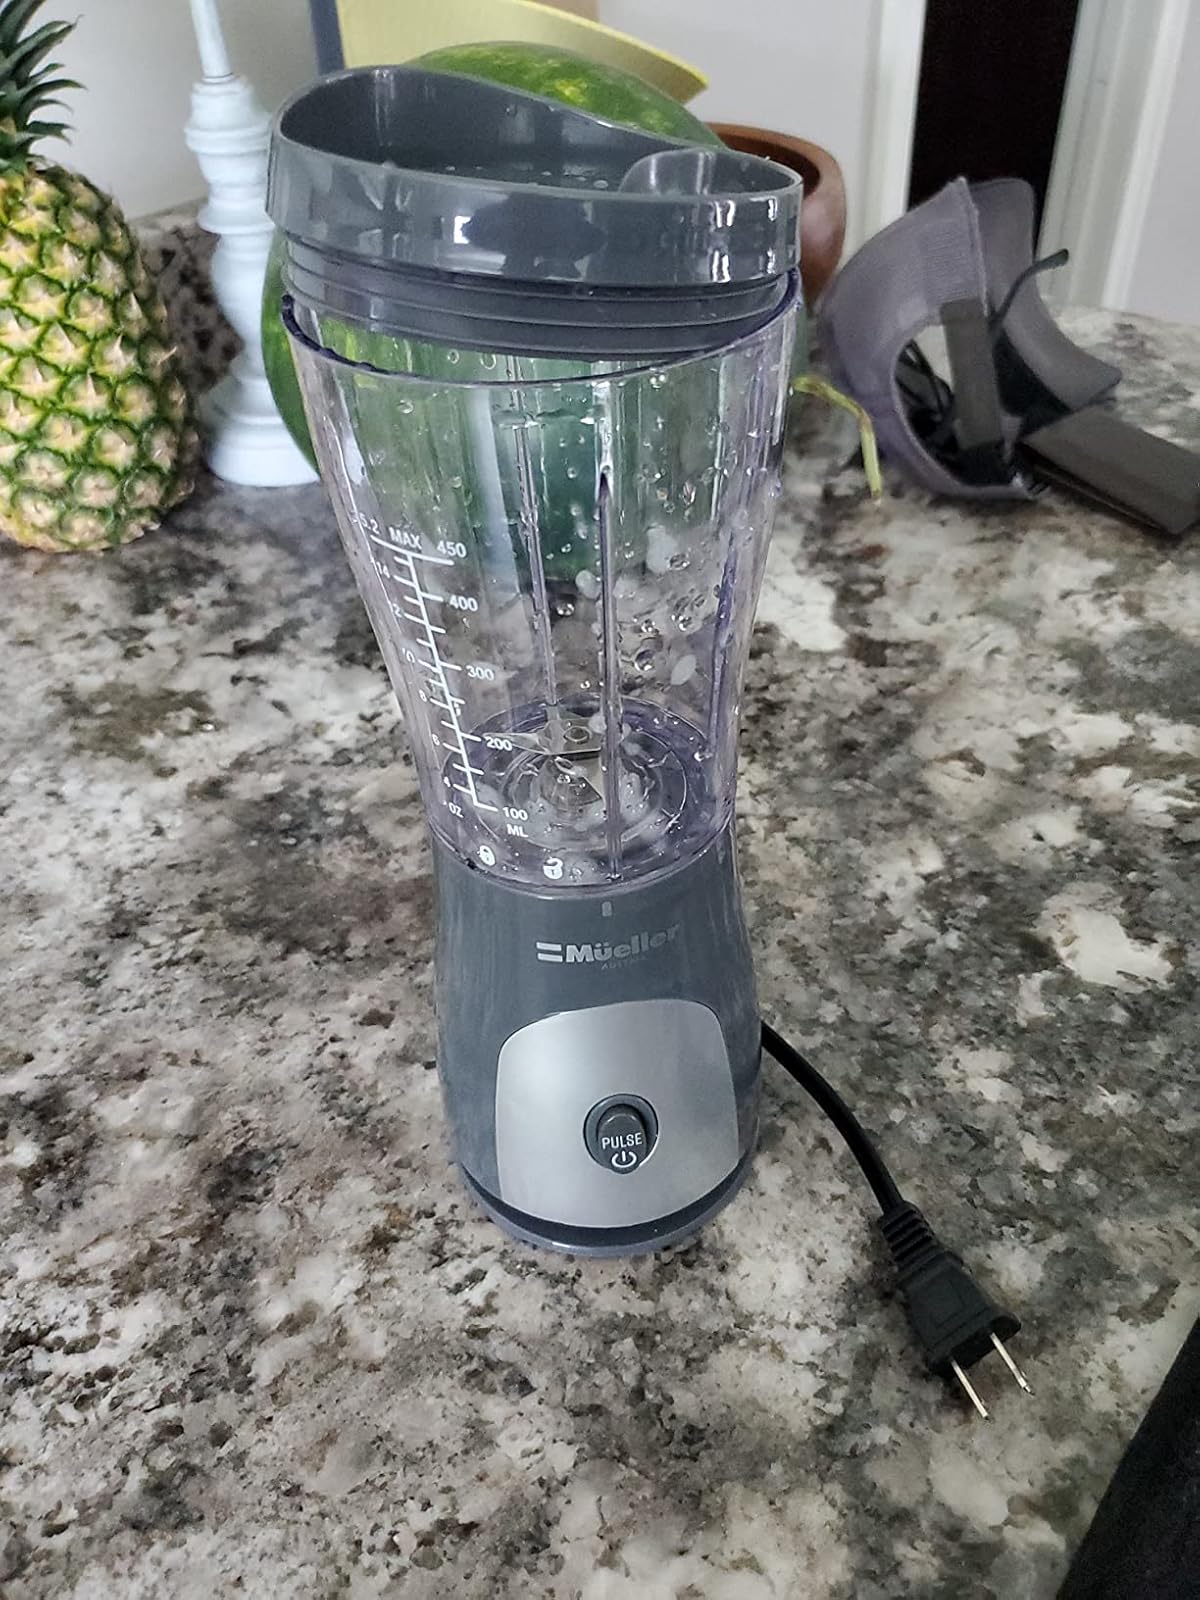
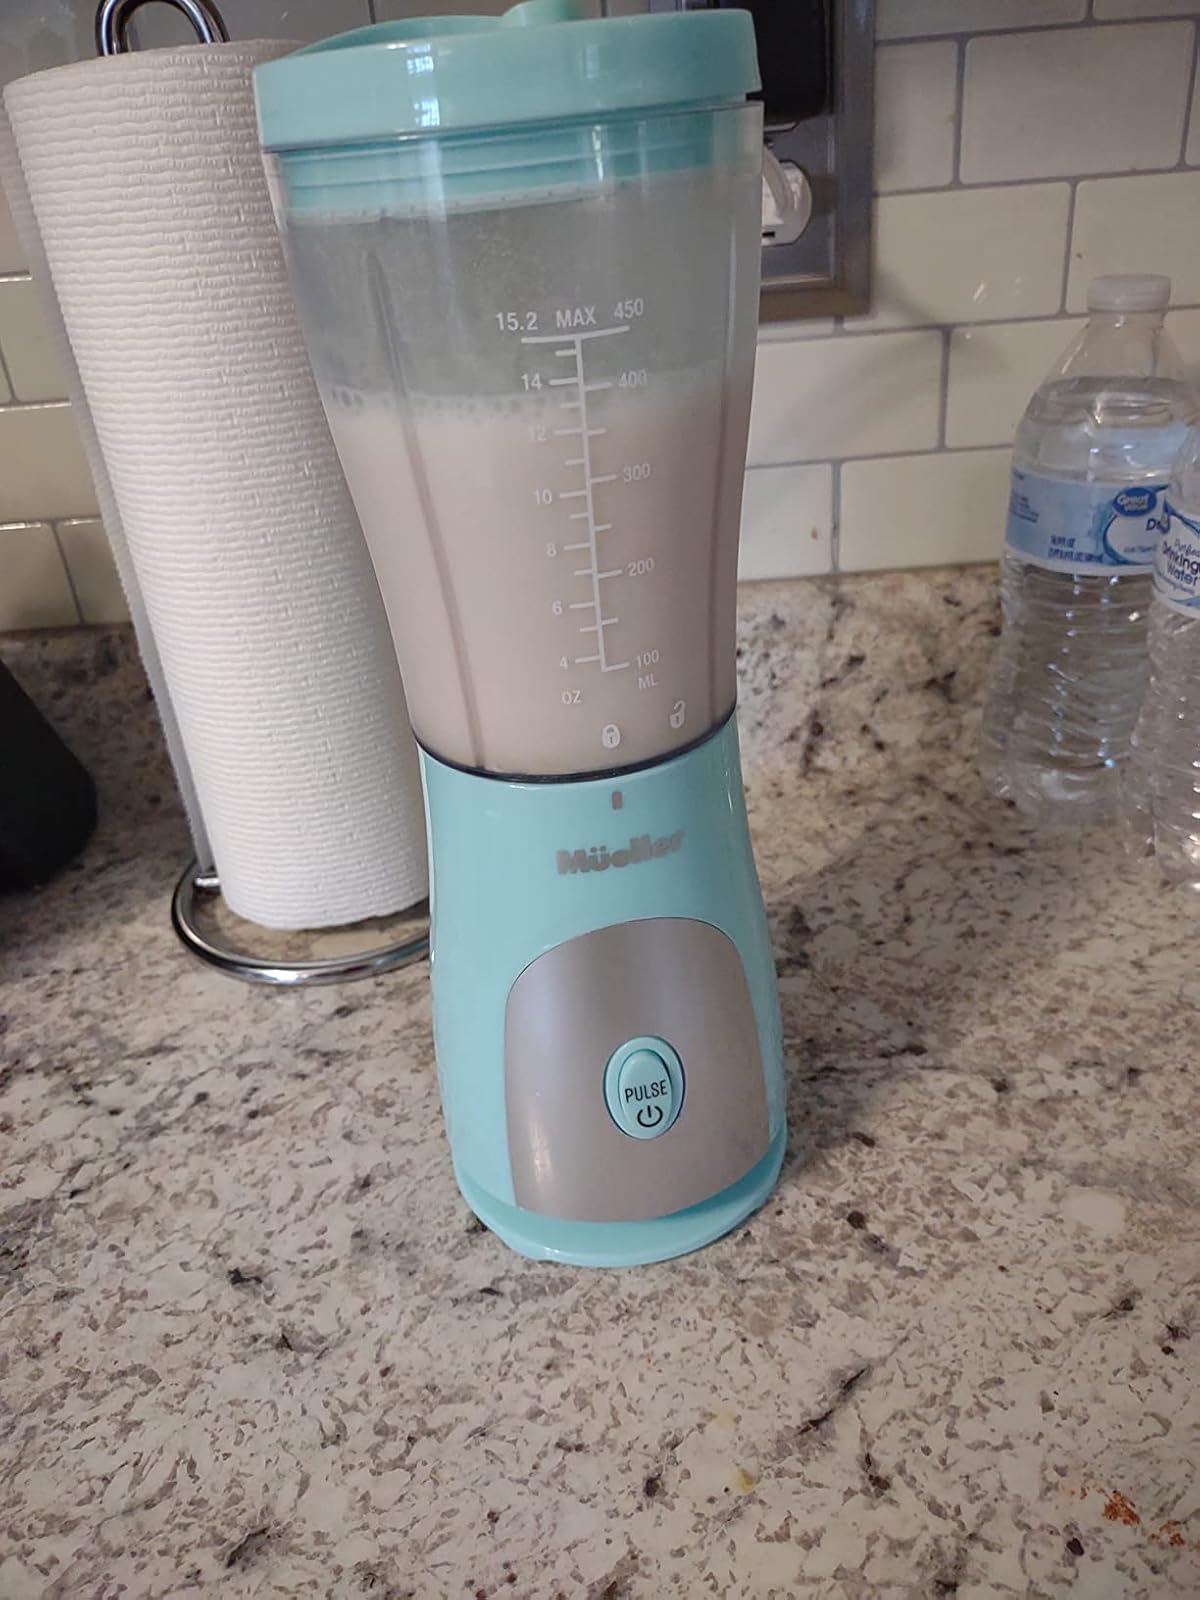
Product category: items_blender
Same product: no